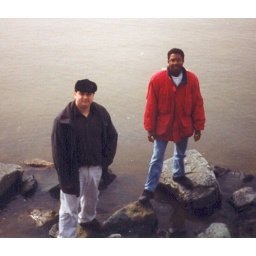
0147-Clint & I on rocks by the water at the bottom of the Elk Neck